Renato Capecchi

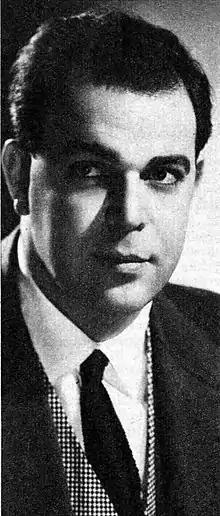
Renato Capecchi

Renato Capecchi (born Cairo, November 6, 1923; died Milan, June 30, 1998) was an Italian baritone, actor, and opera director.